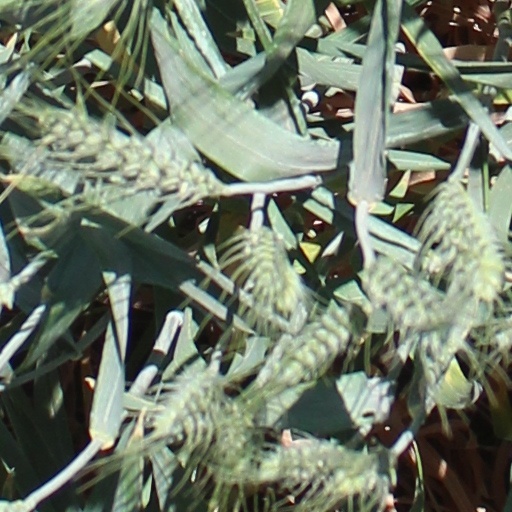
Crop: wheat